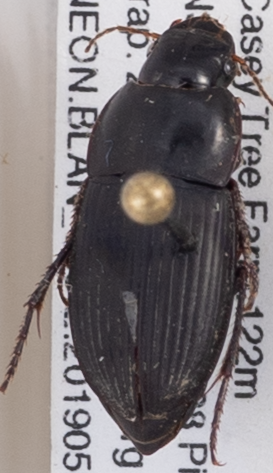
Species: Anisodactylus ovularis
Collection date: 2019-05-07
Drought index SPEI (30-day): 2.09
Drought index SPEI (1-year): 2.09
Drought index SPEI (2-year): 2.09